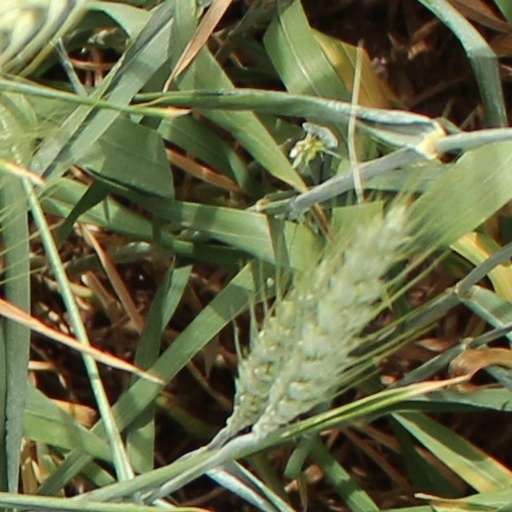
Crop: wheat